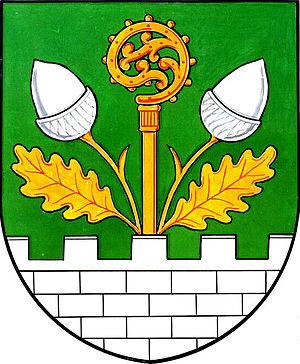
Vacenovice est une commune du district de Hodonín, dans la région de Moravie-du-Sud, en République tchèque. Sa population s'élevait à 2 187 habitants en 2017.